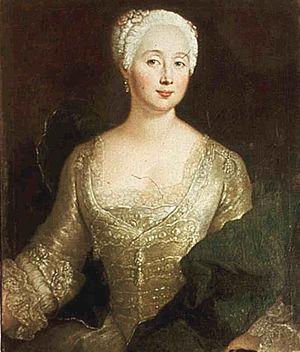
Louise-Éléonore de Wreech, née von Schöning, est une personnalité de la noblesse prusse. Elle est la petite-fille du maréchal de Saxe Hans Adam von Schöning et l’héritière du château de Tamsel.